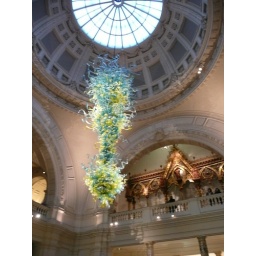
glass chandelier above the info desk at the V&A